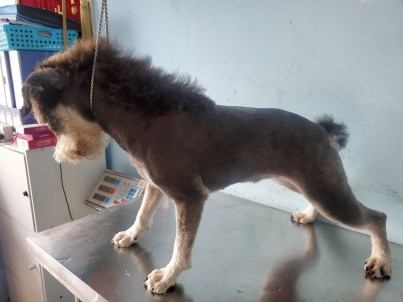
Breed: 2342-n000102-miniature_schnauzer